Ravanaprabhu

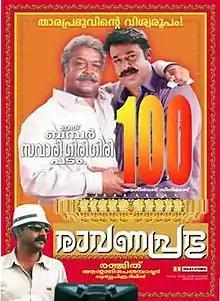
100 days success poster

Ravanaprabhu is a 2001 Indian Malayalam-language action thriller film written and directed by Ranjith in his directorial debut. It is a sequel to the 1993 film "Devaasuram" written by Ranjith, directed by I.V. Sasi. The film stars Mohanlal in the dual role of Mangalassery Neelakandan and M. N. Karthikeyan, father and son. Napoleon reprises the role of Neelakandan's archenemy Mundackal Shekharan. It also features Vasundhara Das, Siddique, Innocent, Vijayaraghavan, and Sai Kumar. Revathi reprises the role of Bhanumathi in a cameo appearance. The plot follows M. N. Karthikeyan, Neelakandan's son and his attempts to reclaim their ancestral home Mangalassery "tharavadu".